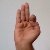
The image shows a hand gesture representing the letter 'F' in Indian Sign Language.